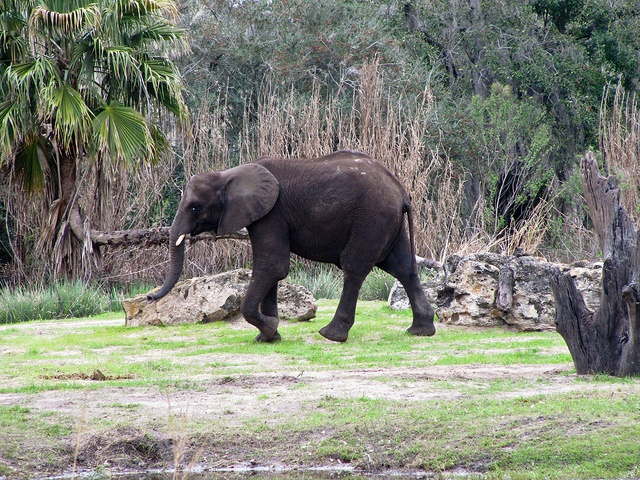
an elephant walking across some grass in front of some plants
An elephant is walking along in the jungle.
An elephant walking around a field of trees.
a large elephant walking alongside a green walkway
A elephant walking on grass in a forest.